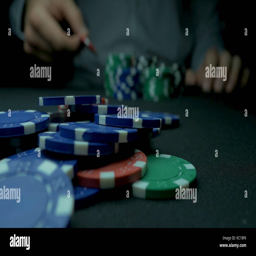
close - up of man throwing a poker chips in slow motion .